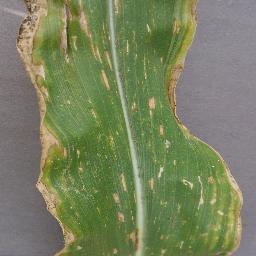
Label: Corn_(Maize)___Gray_Leaf_Spot_(Cercospora)